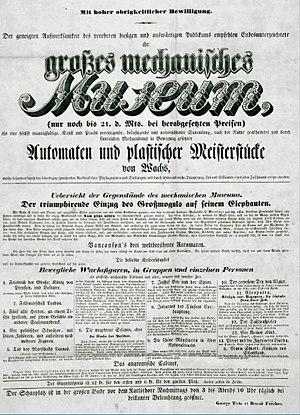
Le Canard de Vaucanson, également appelé le Canard digérant, digérateur ou défécateur, est un canard automate, créé par Jacques de Vaucanson vers 1734 et présenté au public en 1739, célèbre tant pour le naturel, la complexité et la diversité de ses mouvements que pour la manière réaliste dont il simule la digestion et la défécation. Cet automate impressionne vivement le public, assoit la renommée de Vaucanson et devient un symbole du rationalisme scientifique des Lumières. Il connaît une longue exploitation, jusqu'à la fin du XIXᵉ siècle, les circonstances de sa disparition restant incertaines. Sa digestion par dissolution des aliments est généralement considérée comme étant le produit d'expédients plutôt que d'une réelle simulation du processus physiologique.